Watershed, Bristol

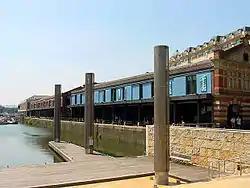
Watershed

Watershed opened in June 1982 as the United Kingdom's first dedicated media centre. Based in former warehouses on the harbourside at Bristol, it hosts three cinemas, a café/bar, events/conferencing spaces, the Pervasive Media Studio, and office spaces for administrative and creative staff. It occupies the former E and W sheds on Canon's Road at Saint Augustine's Reach, and underwent a major refurbishment in 2005. The building also hosts UWE eMedia Business Enterprises, Most of Watershed's facilities are situated on the second floor of two of the transit sheds. The conference spaces and cinemas are used by many public and private sector organisations and charities. Watershed employs the equivalent of over seventy full-time staff and has an annual turnover of approximately £3.8 million. As well as its own commercial income (through Watershed Trading), Watershed Arts Trust is funded by national and regional arts funders.